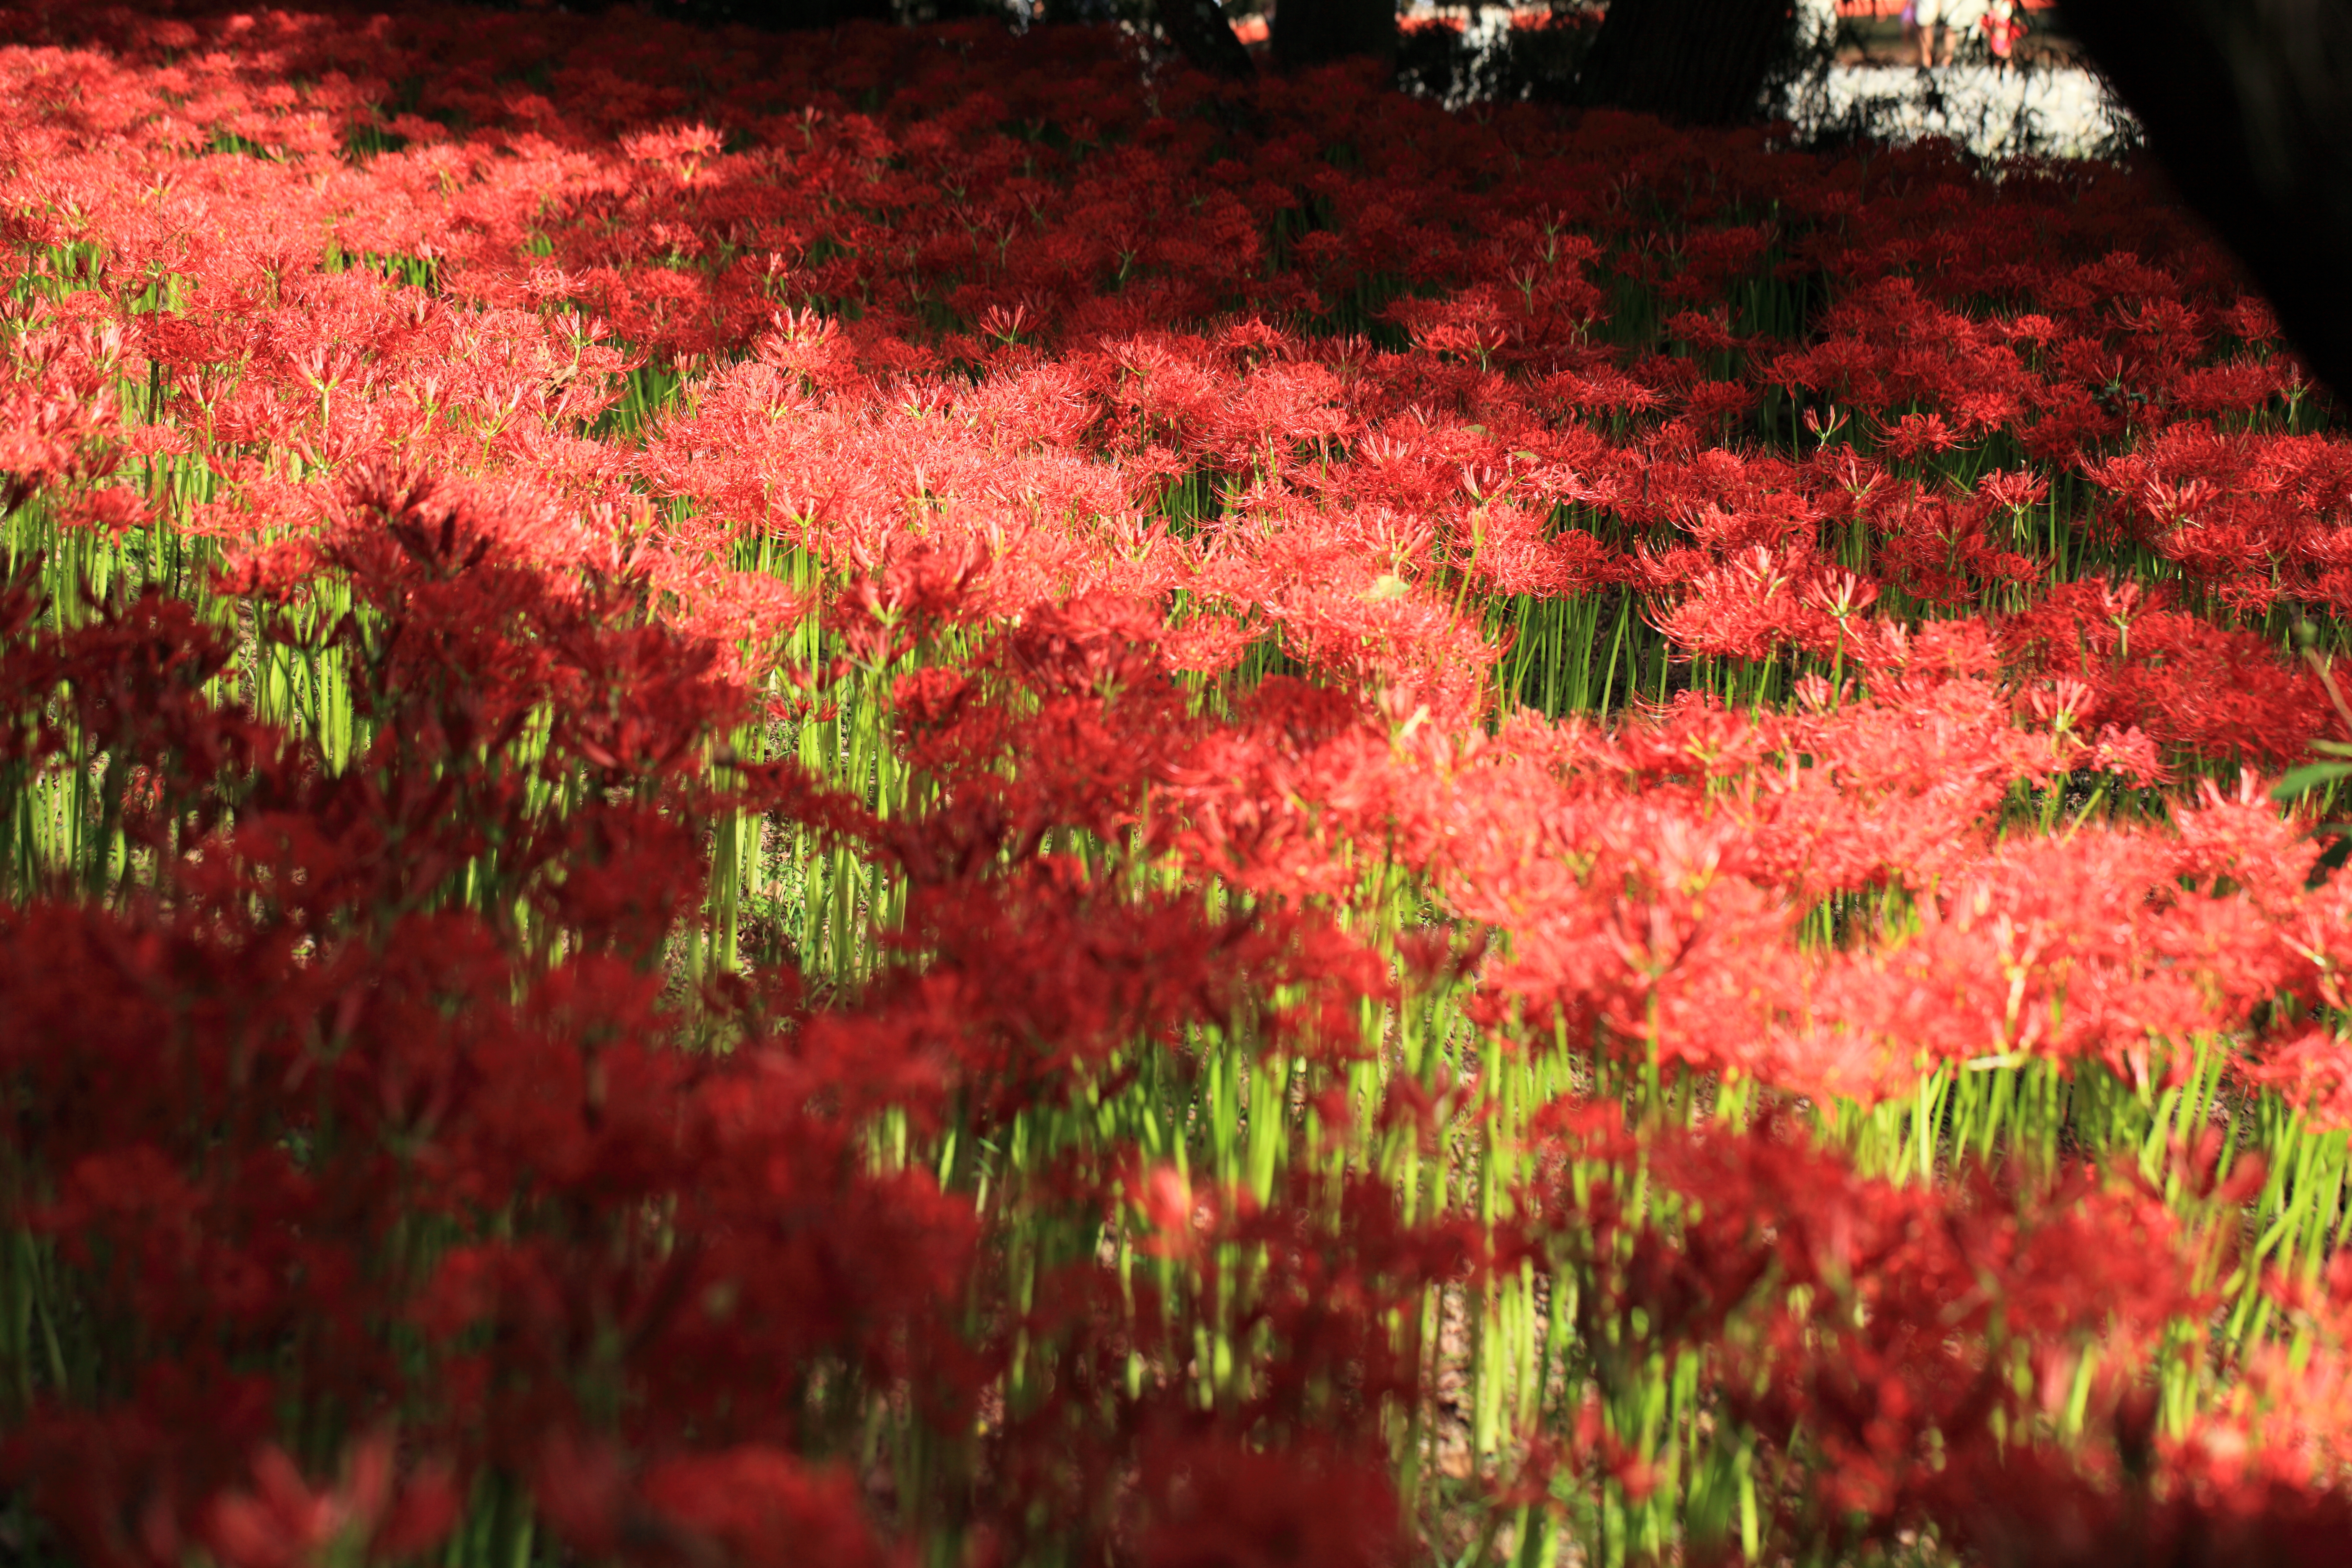
tree, blossom, plant, leaf, flower, high, red, autumn, season, maple tree, maple leaf, shrub, 5d, hires, radiata, markii, hi, res, resolution, saitama, lycoris, redspiderlily, hidaka, kinchakuda, flowering plant, woody plant, land plant